Mervyn Storey

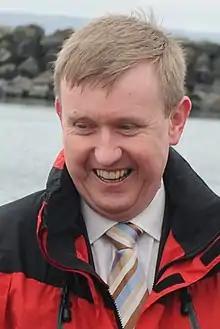

Robert Mervyn Storey (born 4 September 1964), usually known as Mervyn Storey, is a Democratic Unionist Party (DUP) politician, serving as a Causeway Coast and Glens Councillor for the Ballymoney DEA since 2022.